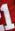
Number: 1